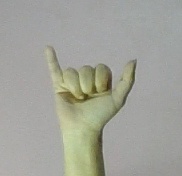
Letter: ya